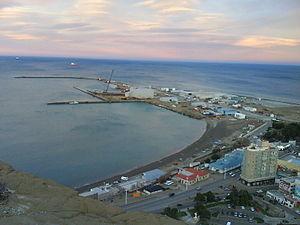
Comodoro Rivadavia ou simplement Comodoro est une ville de la province de Chubut, en Argentine, et le chef-lieu du département d'Escalante. Elle est située au centre-est de la Patagonie argentine, au centre de la zone pétrolière du golfe San Jorge, sur l'océan Atlantique. Les hydrocarbures furent le moteur de la croissance de la ville. Sa population était estimée à 148 510 habitants en 2006.
La province de Chubut est une province de l’Argentine, située en Patagonie, entre les 42ᵉ et 46ᵉ parallèles sud.